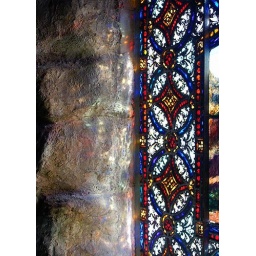
Stained glass window in Grotto of Chapel at White House Retreat (Jesuit), south St. Louis County.